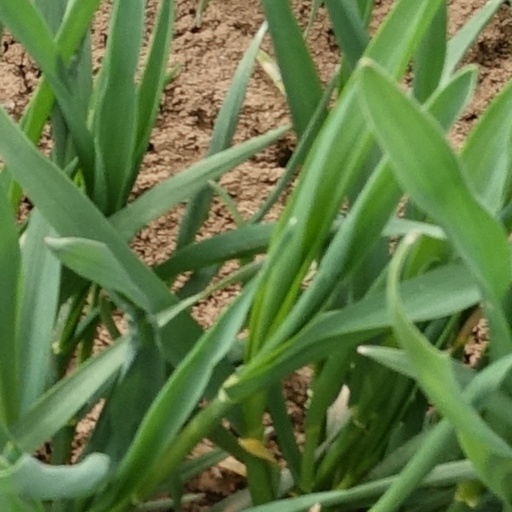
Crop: wheat